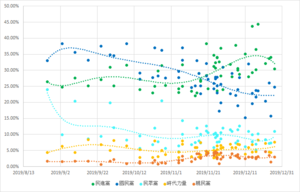
Les élections législatives taïwanaises de 2020 ont lieu le 11 janvier 2020 en même temps que l'élection présidentielle afin de renouveler les 113 membres du parlement de Taïwan, le Yuan législatif.